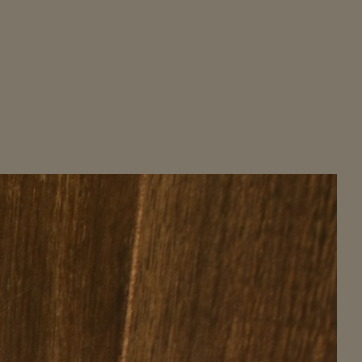
Material: wood